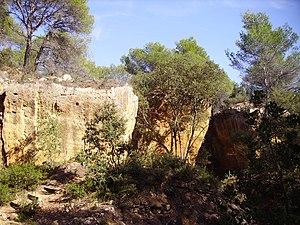
Le cabanon de Cézanne des carrières de Bibémus est un cabanon provençal-atelier d'artiste-musée des carrières de Bibémus de la montagne Sainte-Victoire, situé à 5 km à l'est d'Aix-en-Provence, dans les Bouches-du-Rhône, en Provence-Alpes-Côte d'Azur. Un espace muséographique à ciel ouvert y est dédié depuis 2006 au peintre Paul Cézanne qui y a peint une partie de son œuvre inspirée des lieux entre 1895 et 1904. Ce site fait partie des sites touristiques Cézanne de Provence, avec entre autres la route Cézanne, sa bastide du Jas de Bouffan, son atelier des Lauves, et la maison de Cézanne à L'Estaque de Marseille.
Les carrières de Bibémus sont d'anciennes carrières d'extraction de blocs de pierre à ciel ouvert, à 5 km à l'est d'Aix-en-Provence, où étaient extraites, de l'antiquité romaine jusqu'au XIXᵉ siècle, des pierres caractéristiques dites « de Bibémus », pour la construction de nombreux bâtiments de la ville. Les carrières, d'une superficie de 7 hectares, seront abandonnées à la fin du XIXᵉ siècle à la suite de l'utilisation grandissante de la pierre de Rognes, jugée de meilleure qualité.